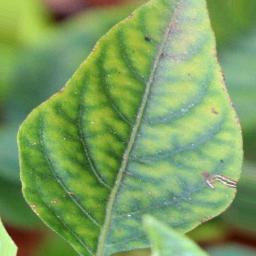
Label: nutritional